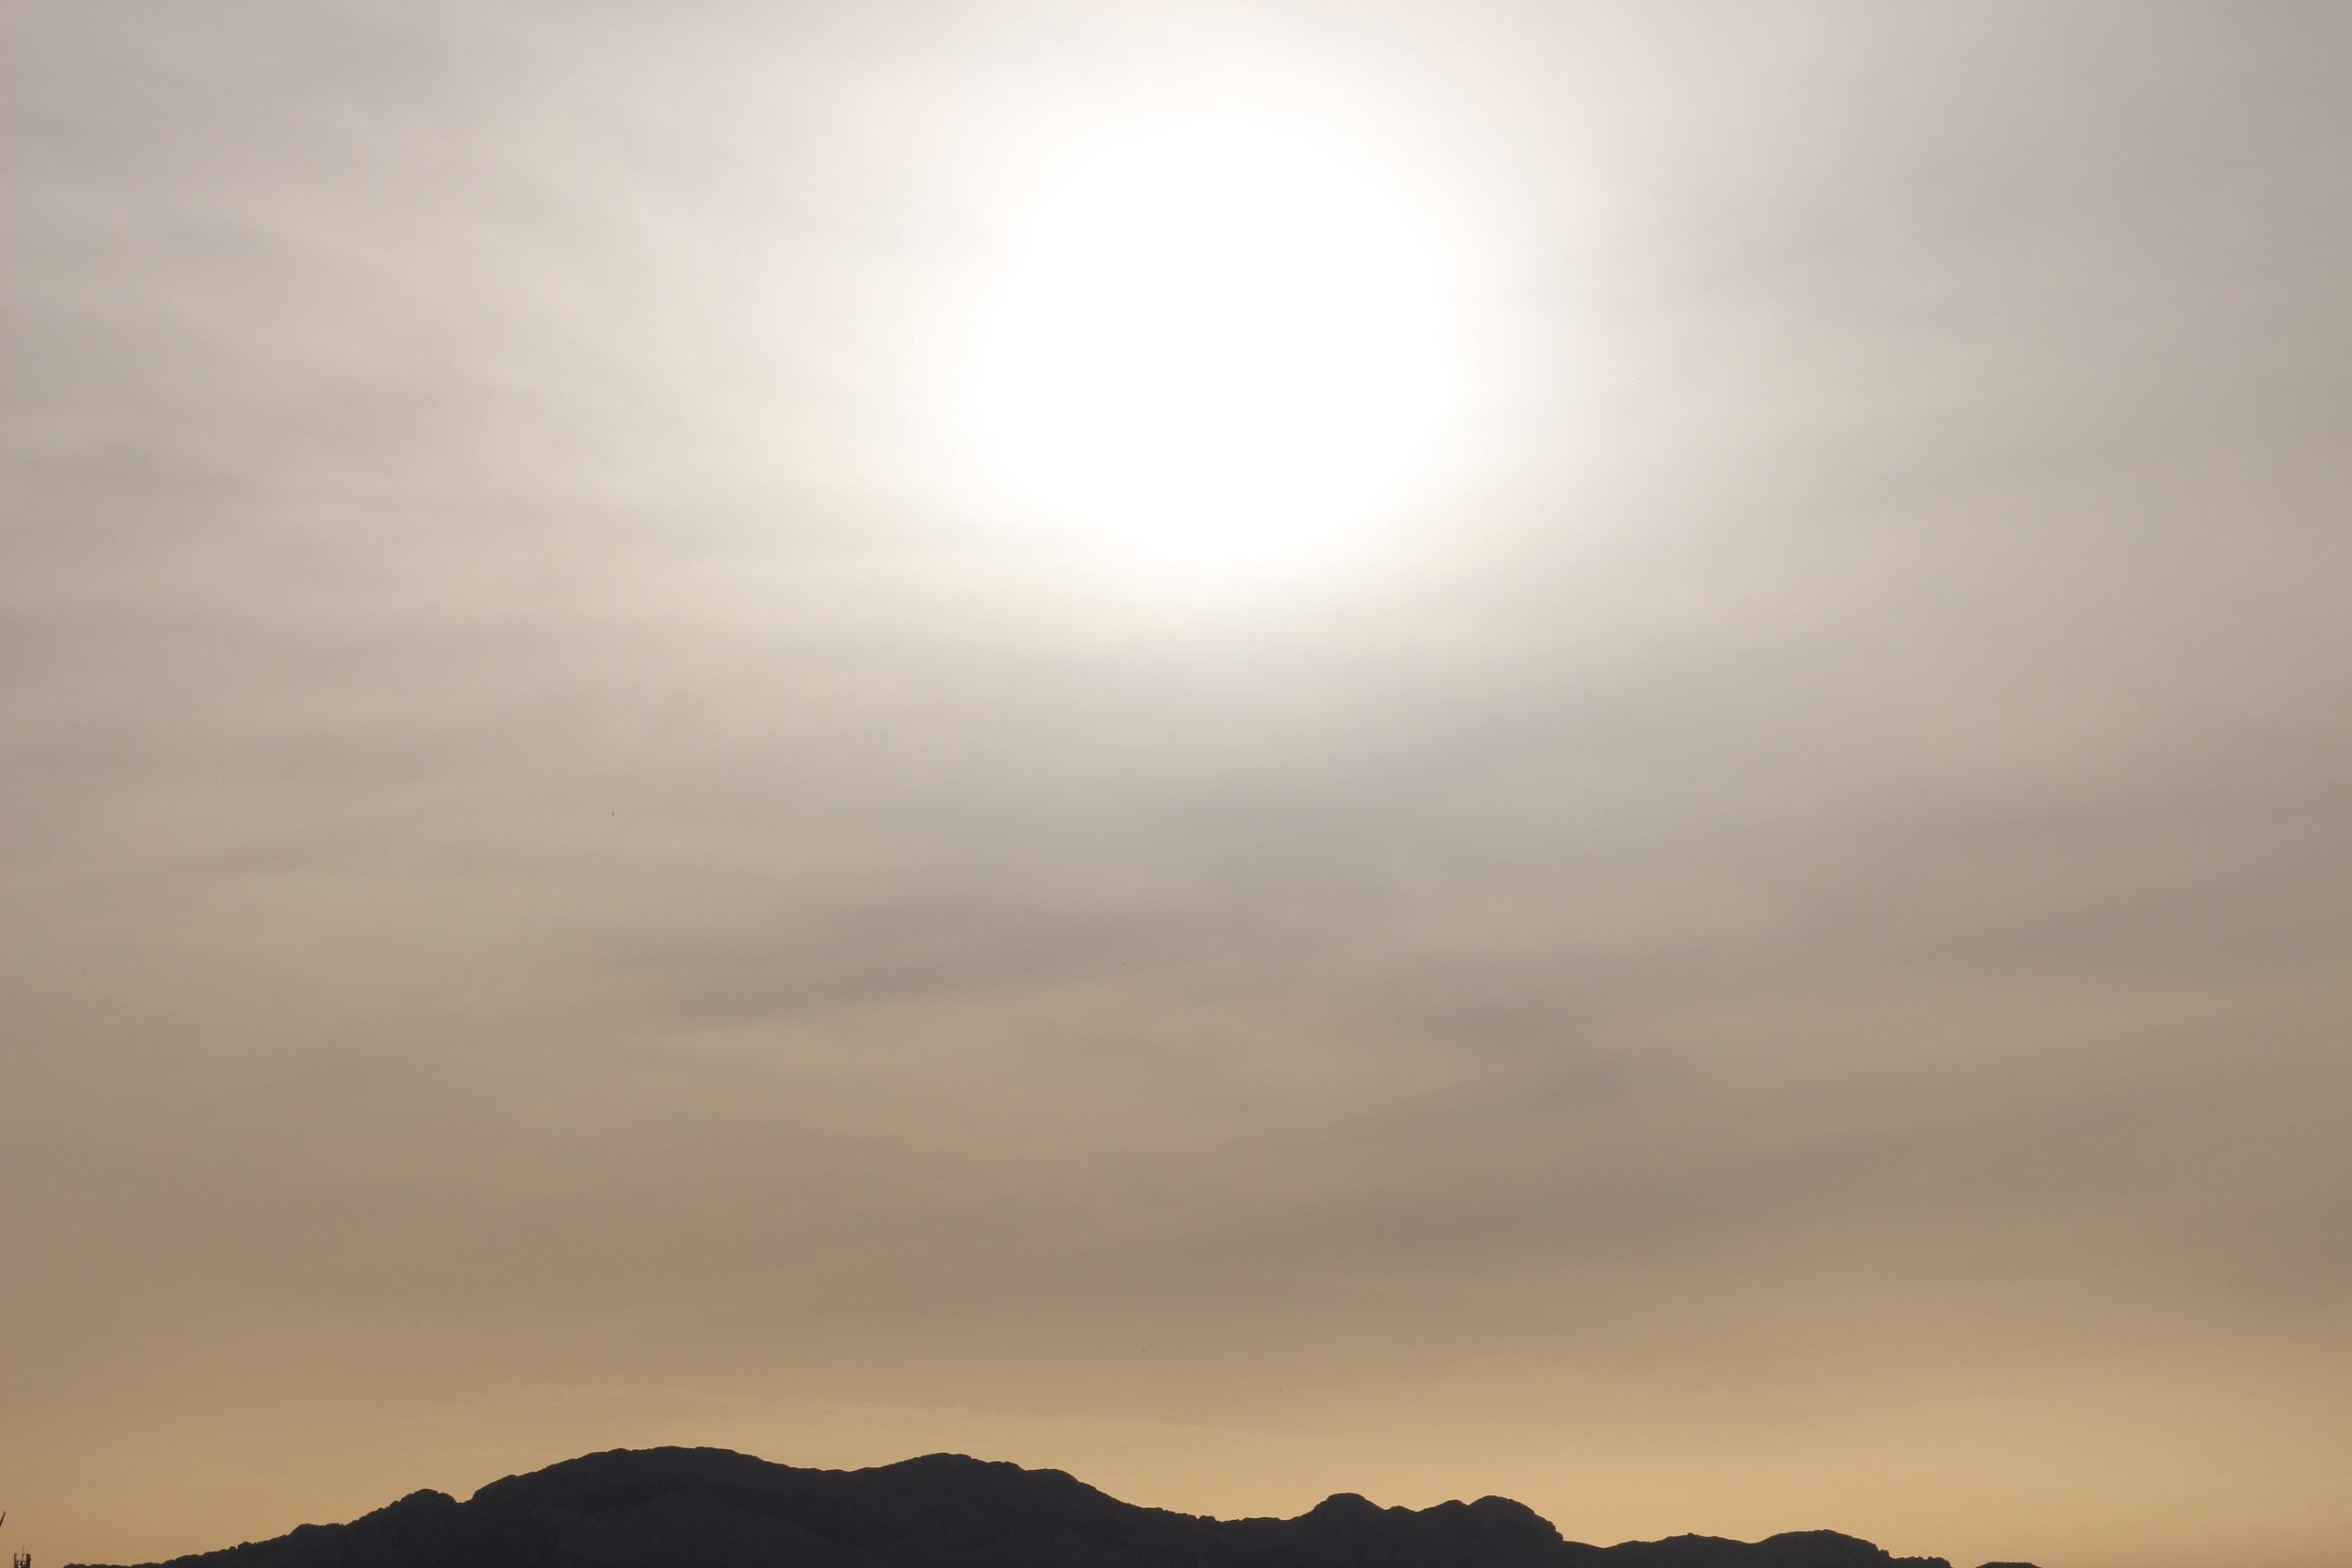
horizon, light, cloud, sky, sun, sunrise, sunset, sunlight, morning, dawn, atmosphere, dusk, evening, haze, afterglow, astronomical object, atmospheric phenomenon